Lihyan

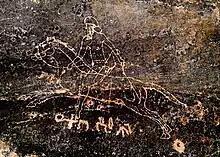
Rock drawing from Taymāʾ of a horseman in Neo-Assyrian style. One of the few iconographic remains of Nabonidus’ stay in the city

Despite weighty chronological challenges, it’s evident that the kingdom of Dadān was succeeded in al-ʿUla by the kingdom of Lihyan. It is not clear, however, when this transition occurred. The earliest reference to Lihayn appears in a Sabaic document recounting the travels of a Sabaean merchant to Cyprus through Dadān, the ‘cities of Judah’, and Gaza. Yadaʿʾīl Bayān, the king of Sabaʾ, later tasked him with a diplomatic mission to various lands of Arabia: "Ḏkrm" (unknown), "Lḥyn" (Liḥyān), "ʾbʾs" (unknown), and possibly "Ḥnk" (Qaryat Al-Faw?). Dated to the first half of the 6th century BC due to a mention of ‘war between Chaldea and Ionia,’ interpreted as a Neo-Babylonian campaign in Cilicia, the text treats Lihyan separately from Dadān; this suggests that they might have been a tribe at that time, conceivably part of the Qedarite federation, not yet established as a kingdom with Dadān as its capital.